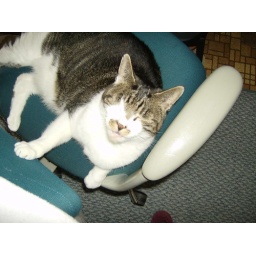
He loves to sit in the computer chair too!